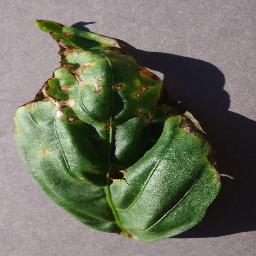
Label: Pepper,_bell___Bacterial_spot